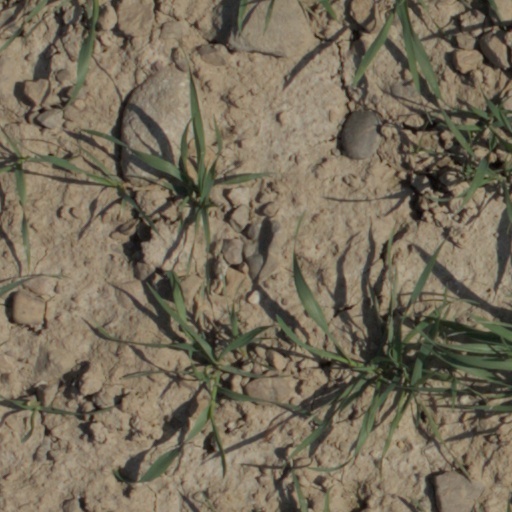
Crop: wheat